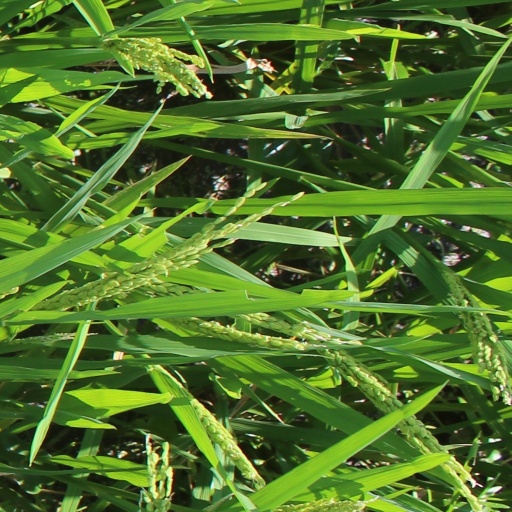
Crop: rice